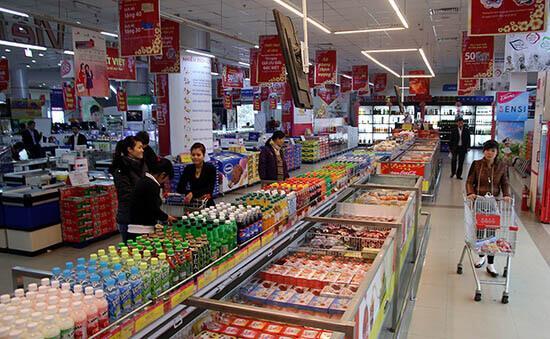
có một người phụ nữ đang đẩy một cái xe đẩy siêu thị